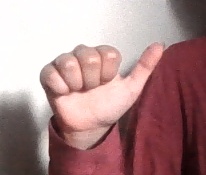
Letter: dhad